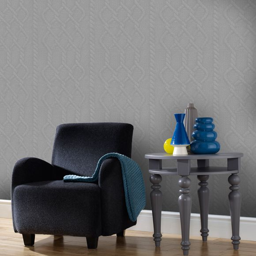
wallpaper of the week : grey knitted wall by people